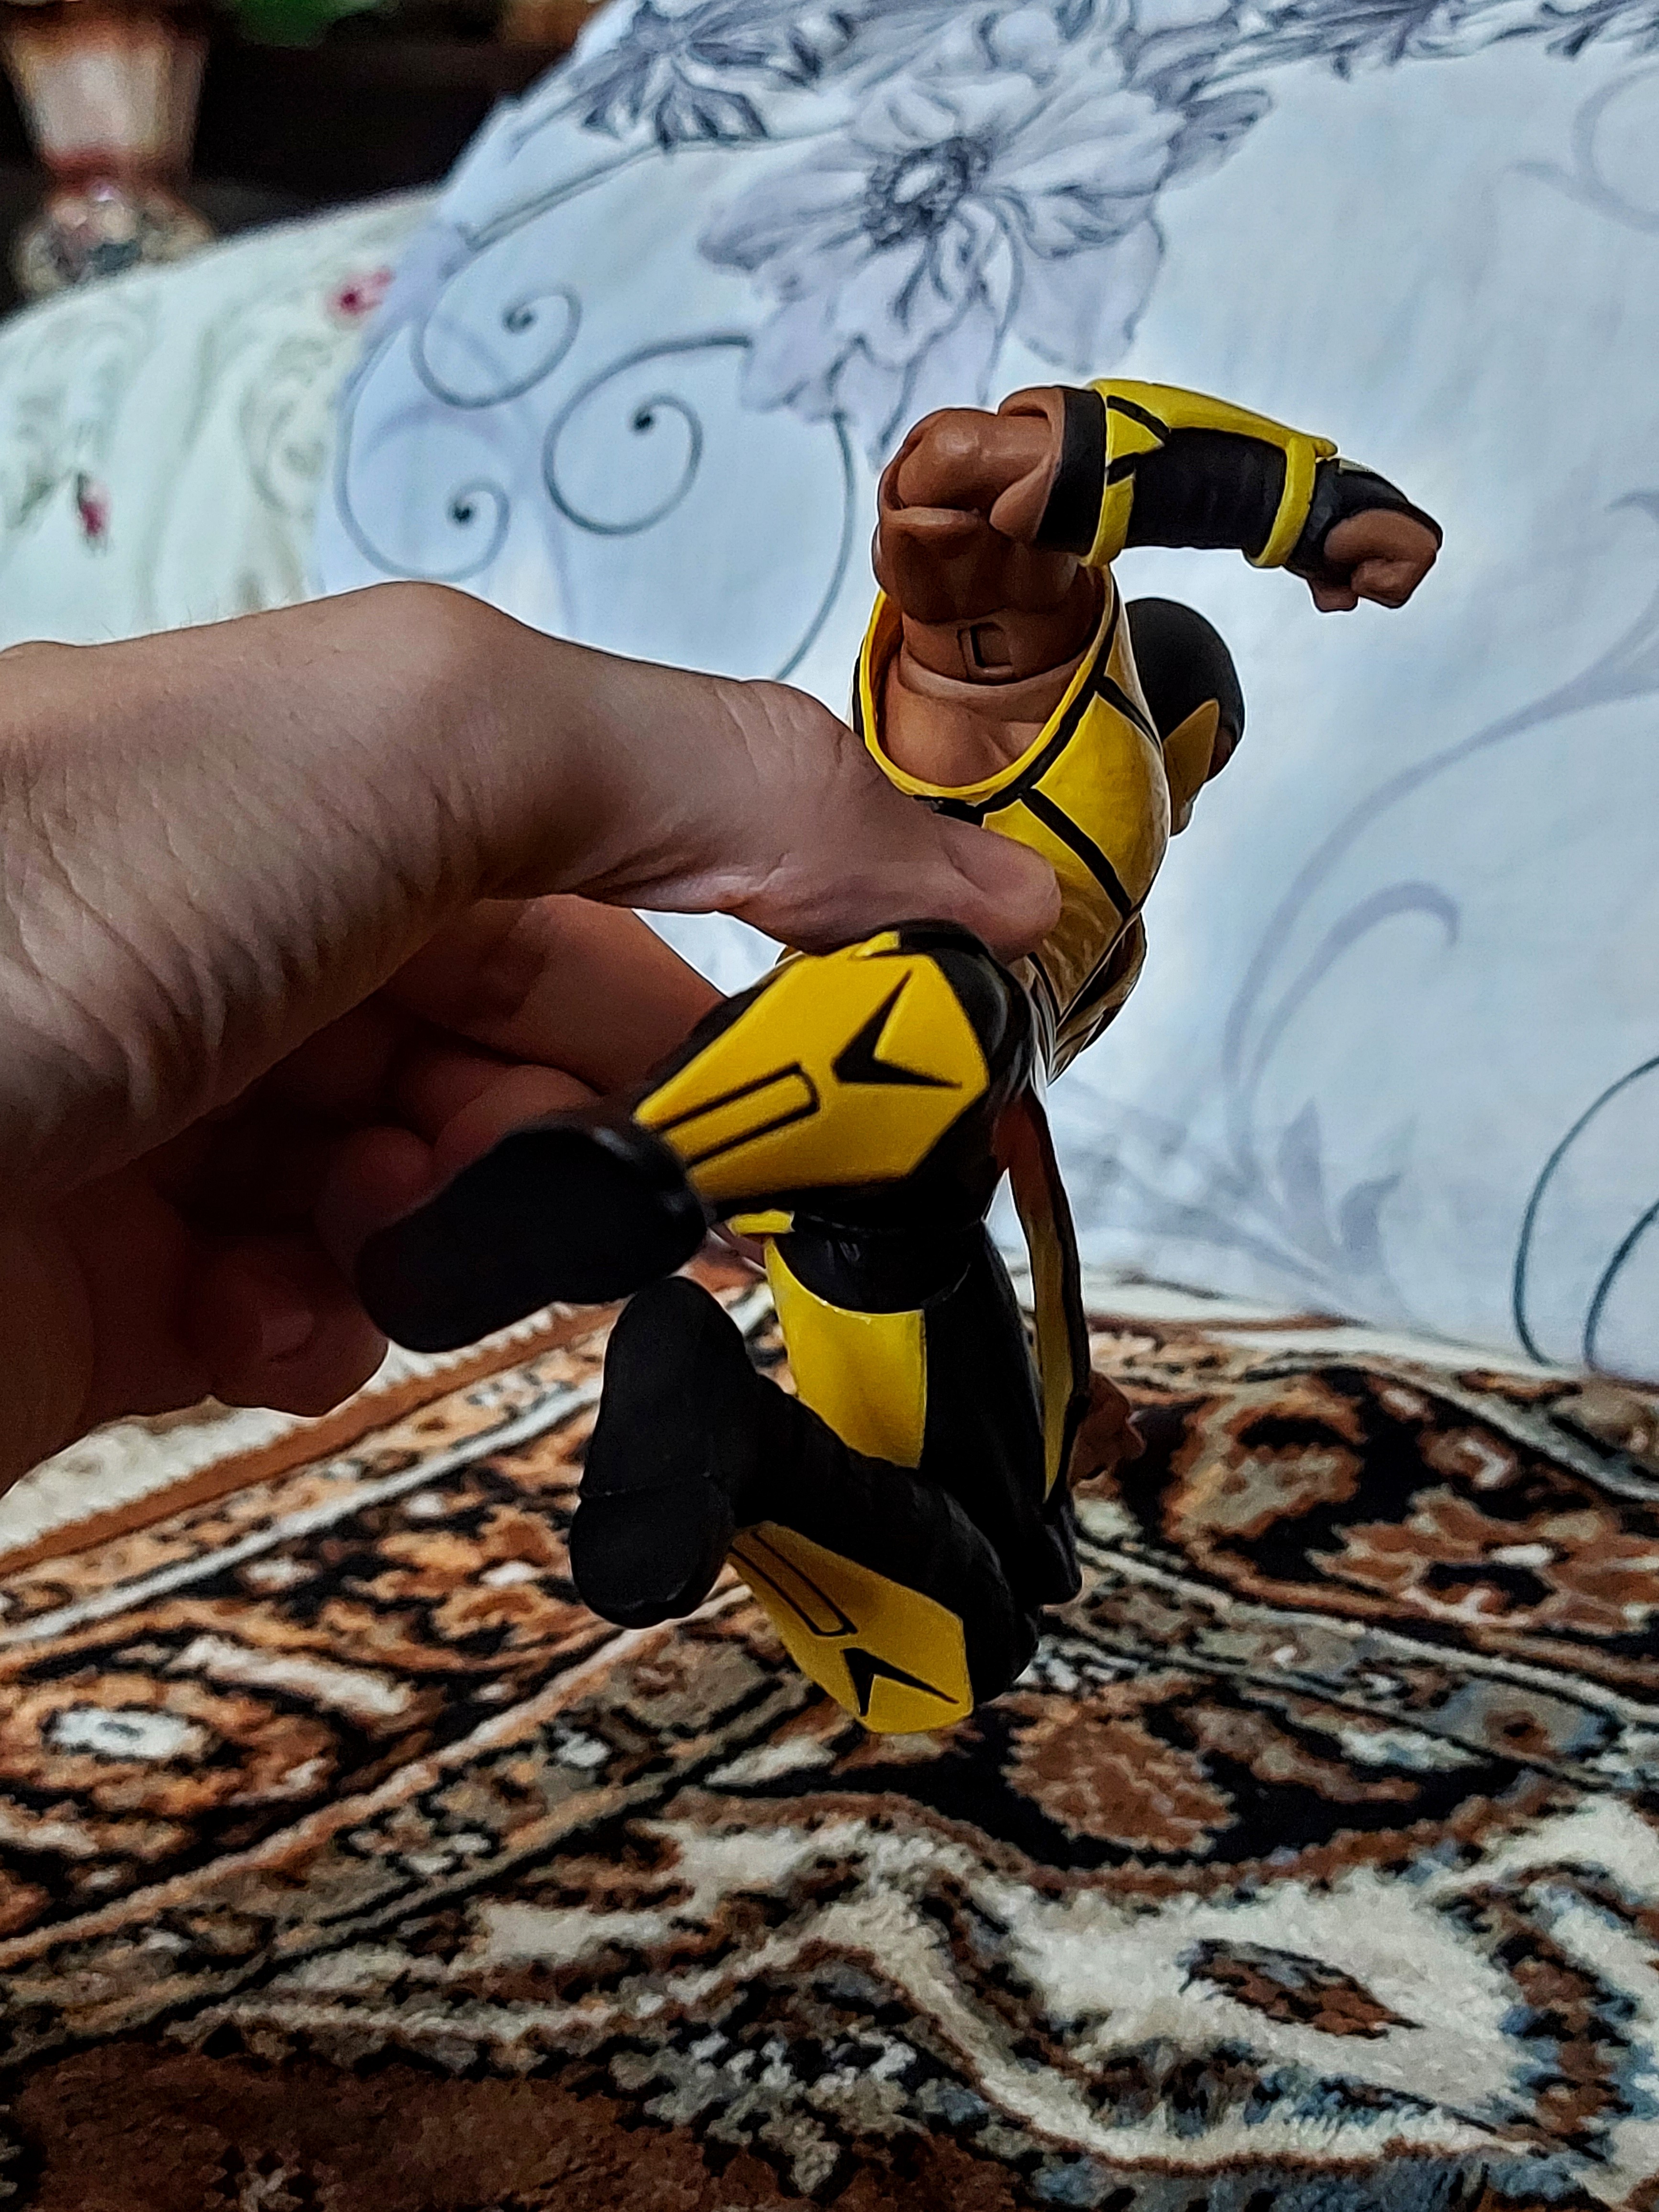
scorpion, storm, collectibles, gesture, art, toy, thumb, fictional character, human leg, fiction, pattern, animation, costume, fun, Animated cartoon, action figure, justice league, comics, visual arts, wing, illustration, nail, hero, superhero